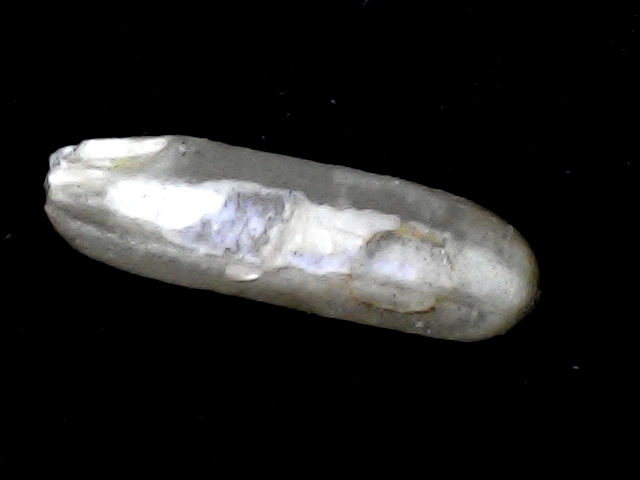
Rice variety: BD57